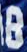
Number: 8